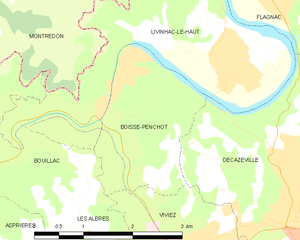
Boisse-Penchot est une commune française située dans le département de l'Aveyron en région Occitanie.